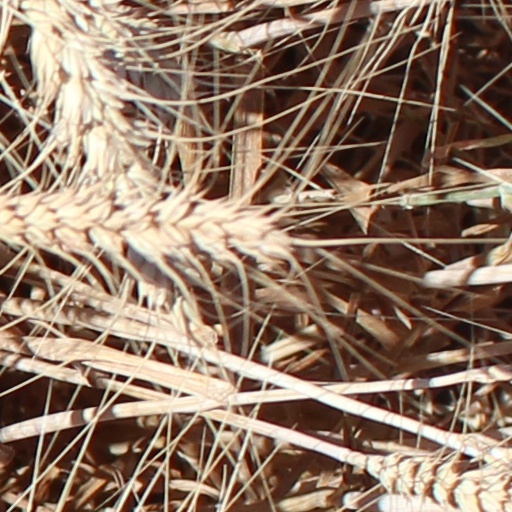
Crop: wheat